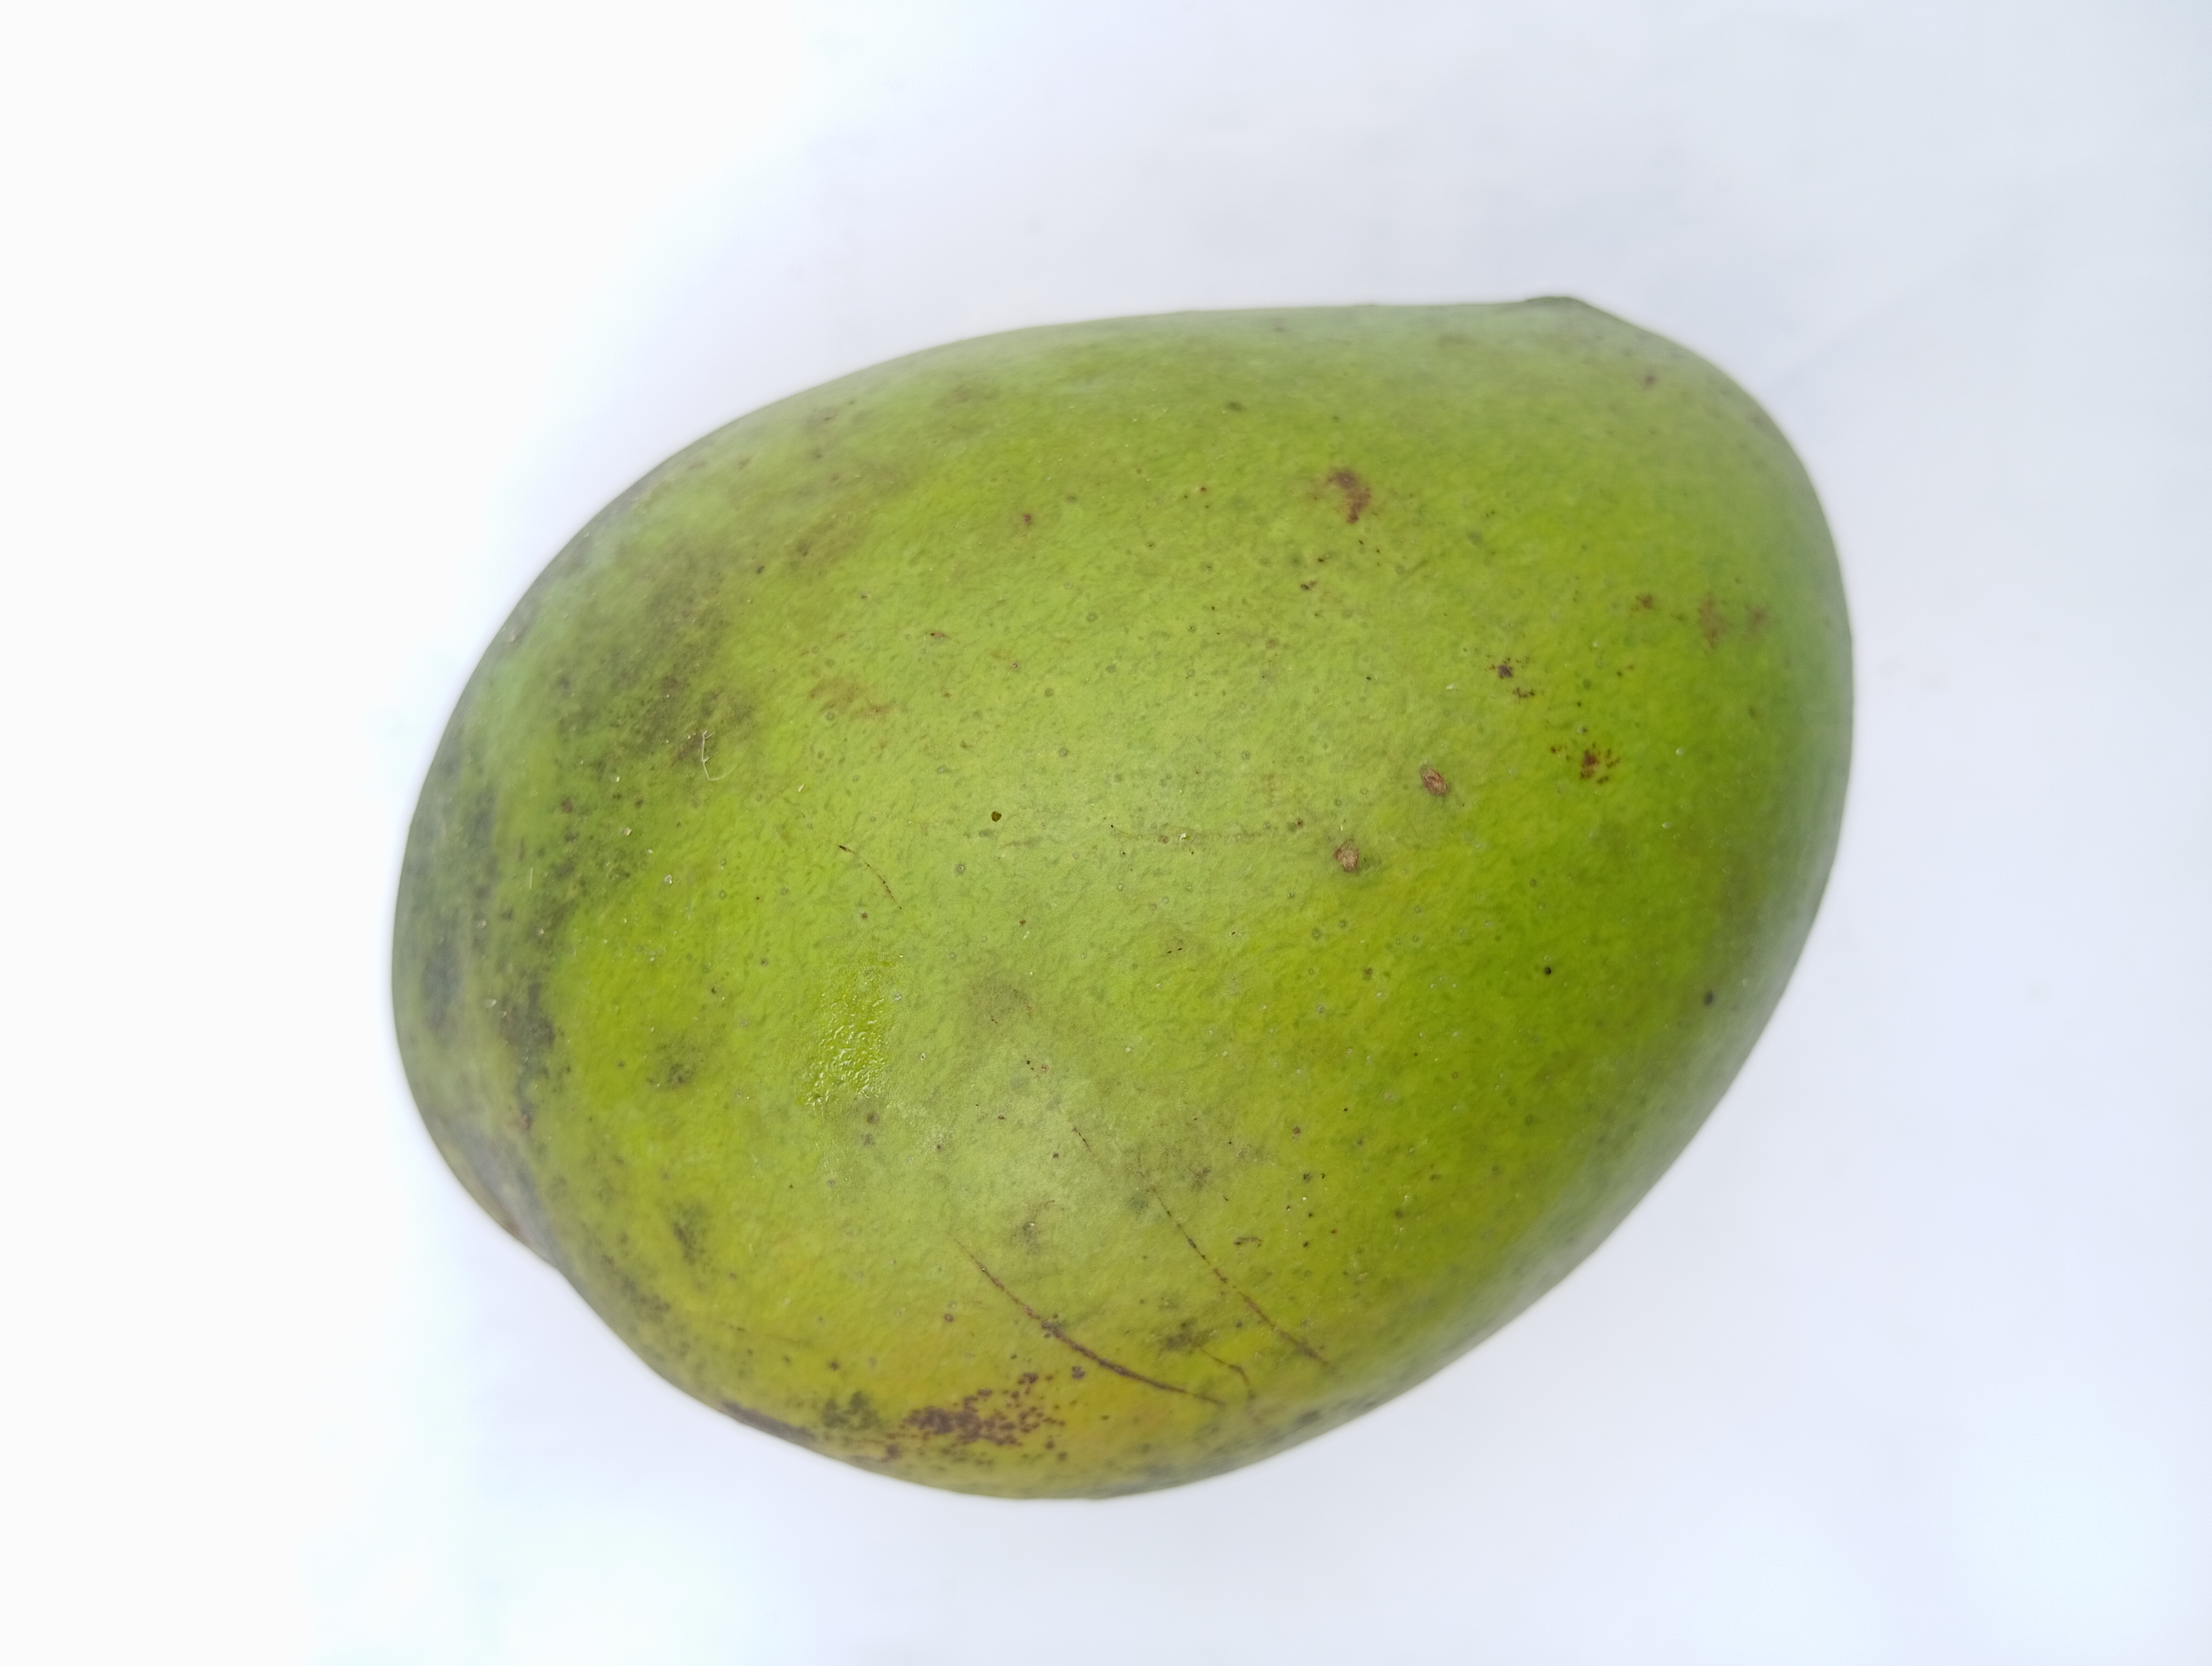
Mango variety: Harivanga